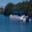
Label: ship